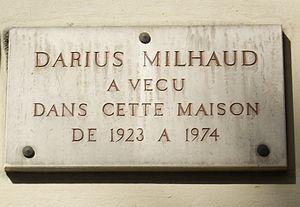
Plaque commémorative, 10 boulevard de Clichy, Paris 18e. «